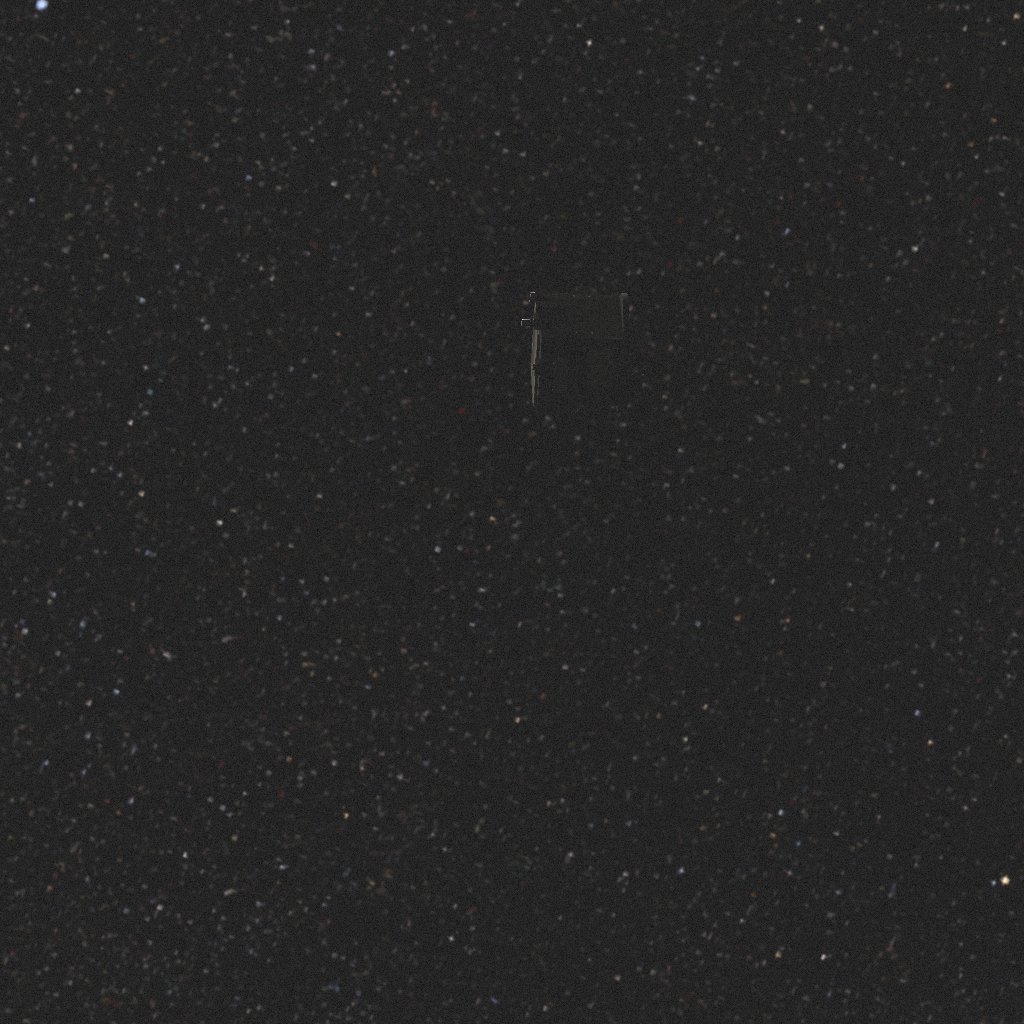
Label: proba_3_ocs